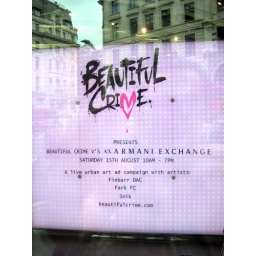
Details of the live paint in Armani's window on regent street as of Wednesday 12th